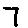
Label: 7